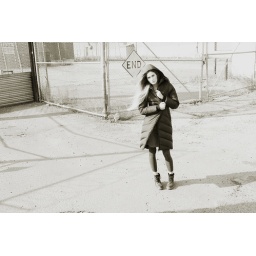
Black and white fyord in front of end sign